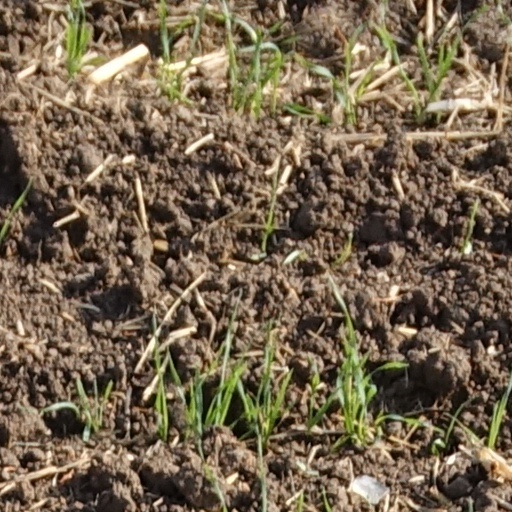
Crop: wheat